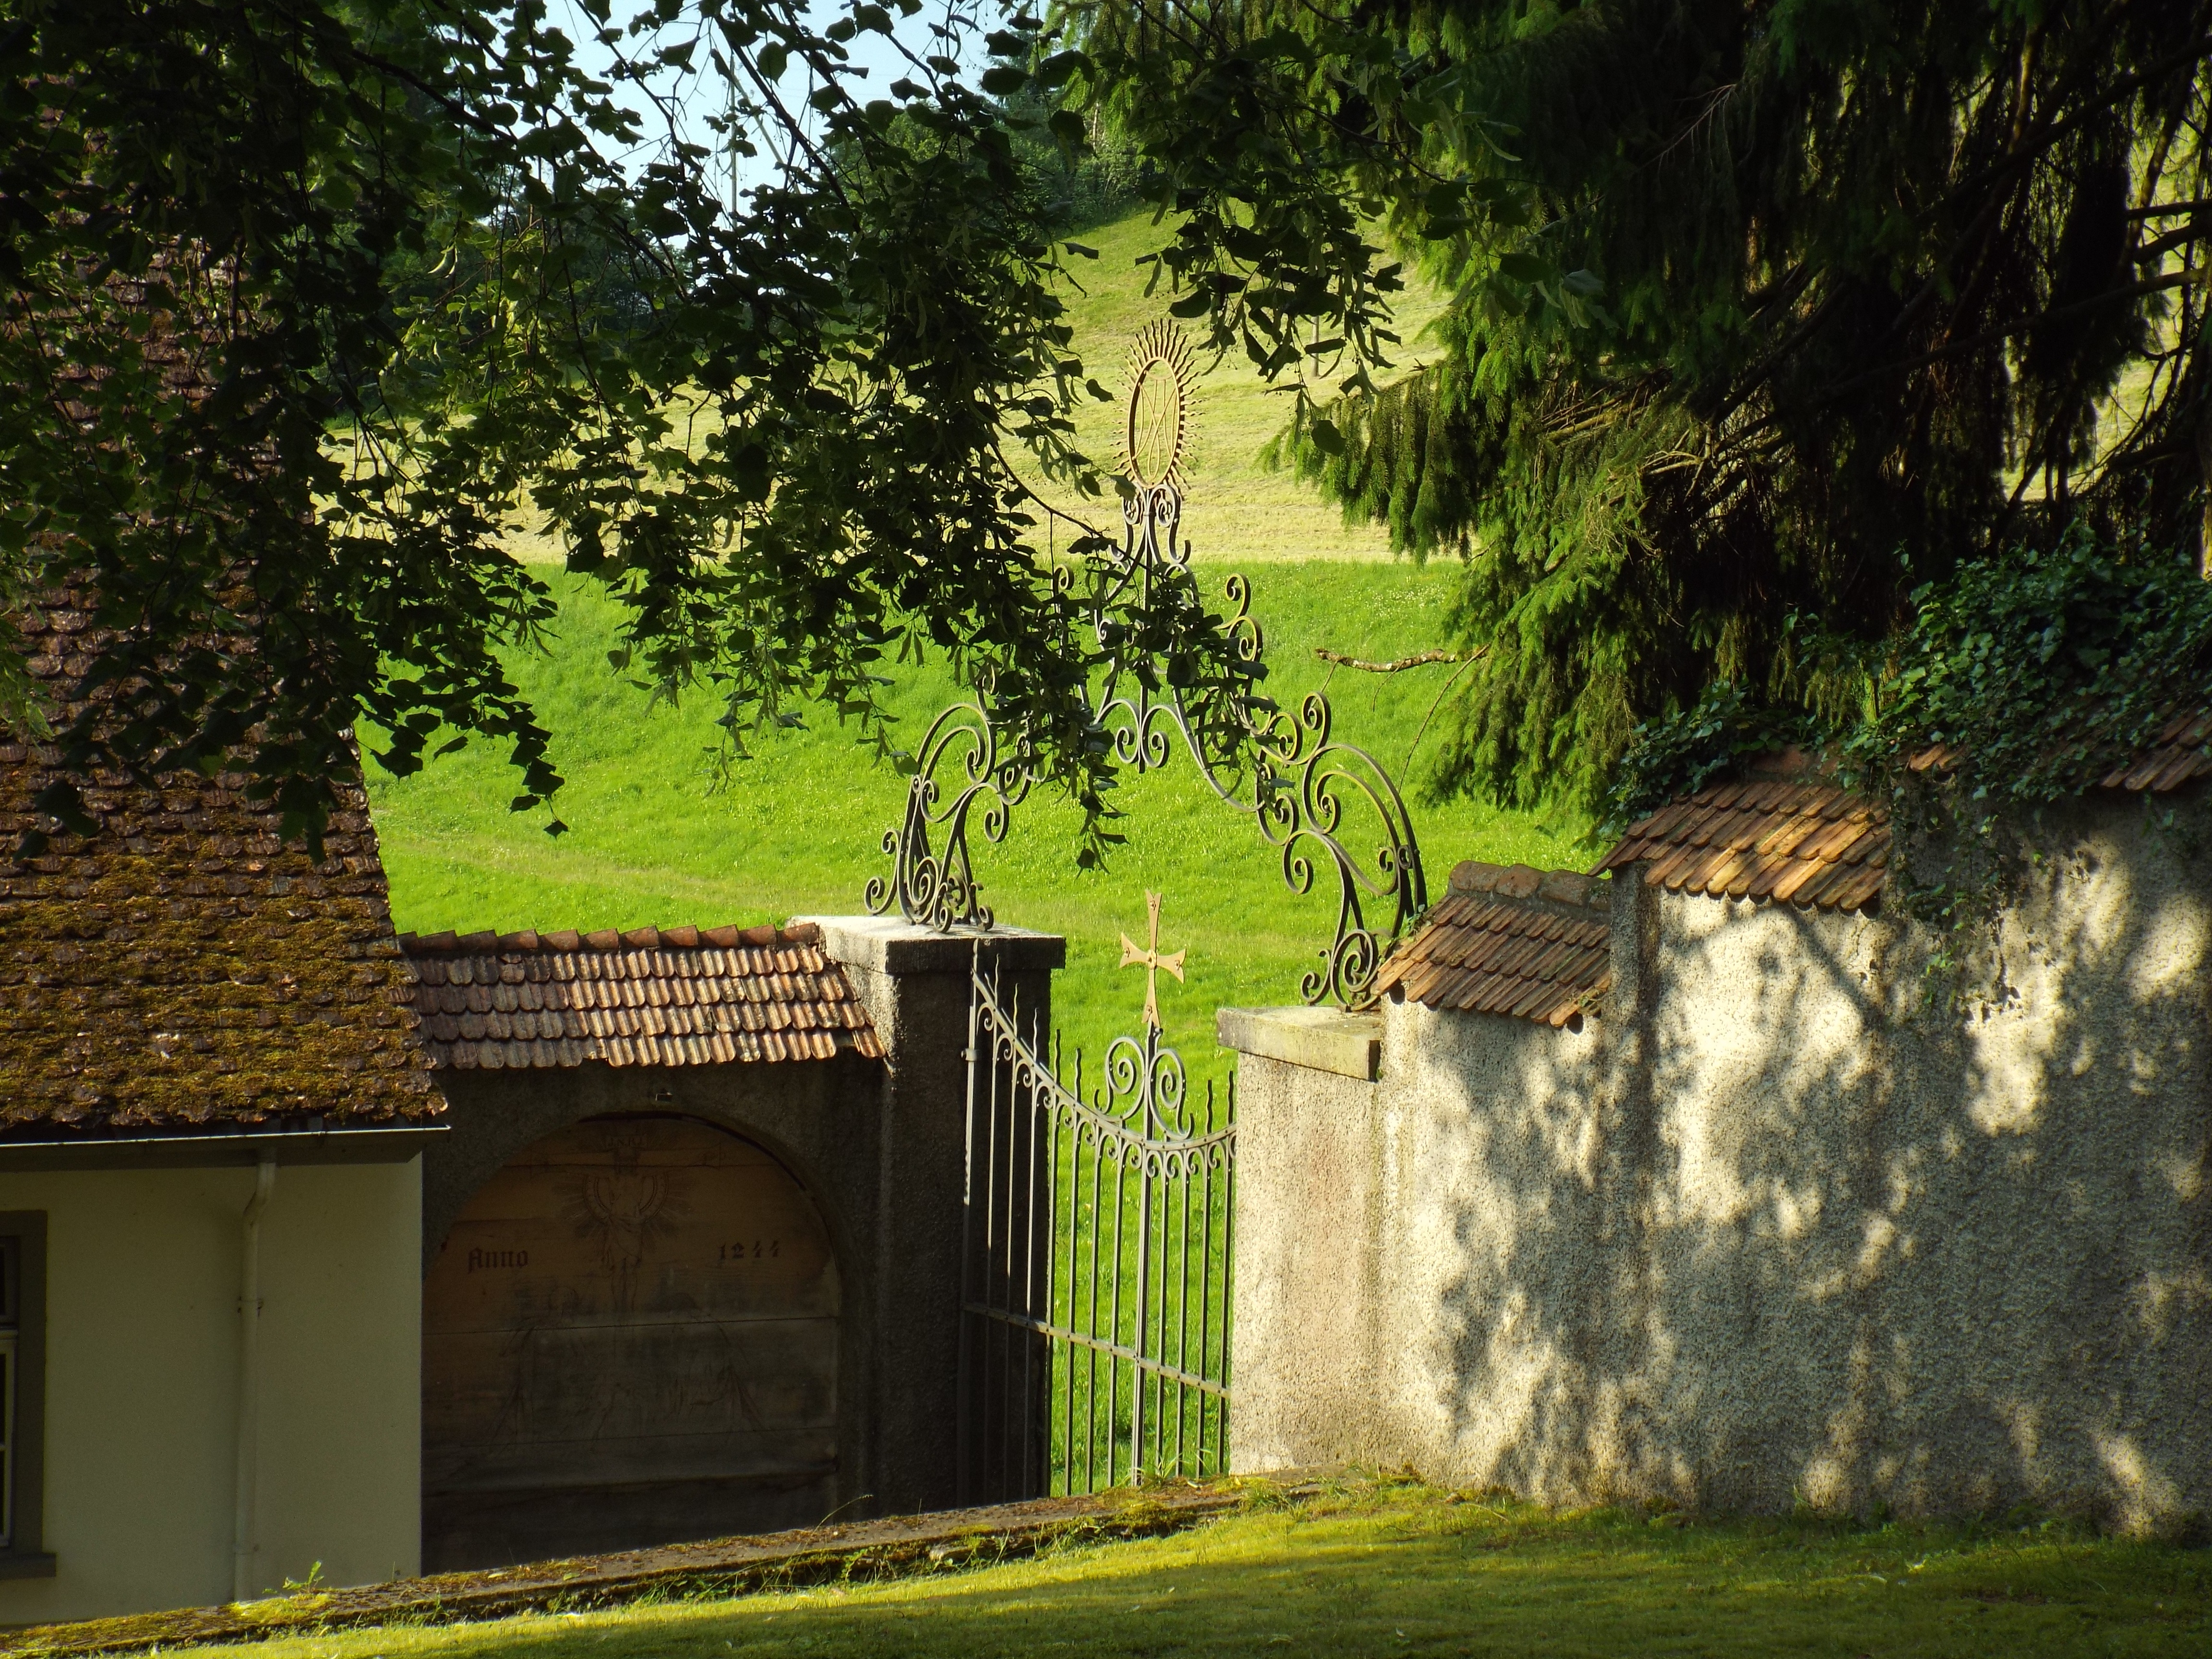
tree, grass, lawn, house, building, old, home, wall, village, green, cottage, autumn, backyard, garden, goal, estate, yard, input, rural area, old gate, cistercian abbey, monastery magdenau